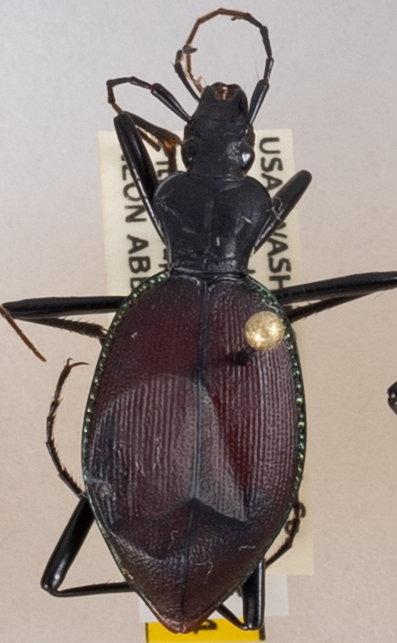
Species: Scaphinotus angusticollis
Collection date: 2018-09-04
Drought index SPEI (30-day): -0.348
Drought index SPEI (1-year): -0.556
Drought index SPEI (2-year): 0.71